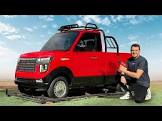
Vehicle type: Cars